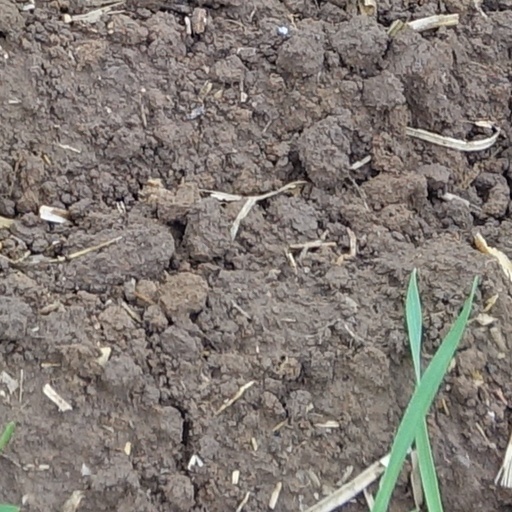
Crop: wheat